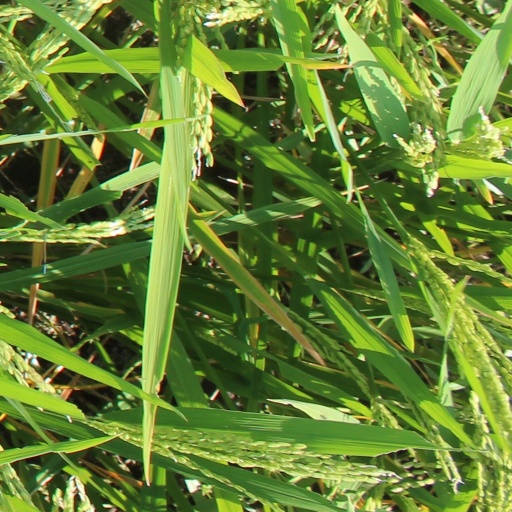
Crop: rice